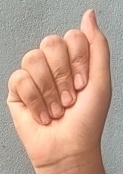
ASL sign: A